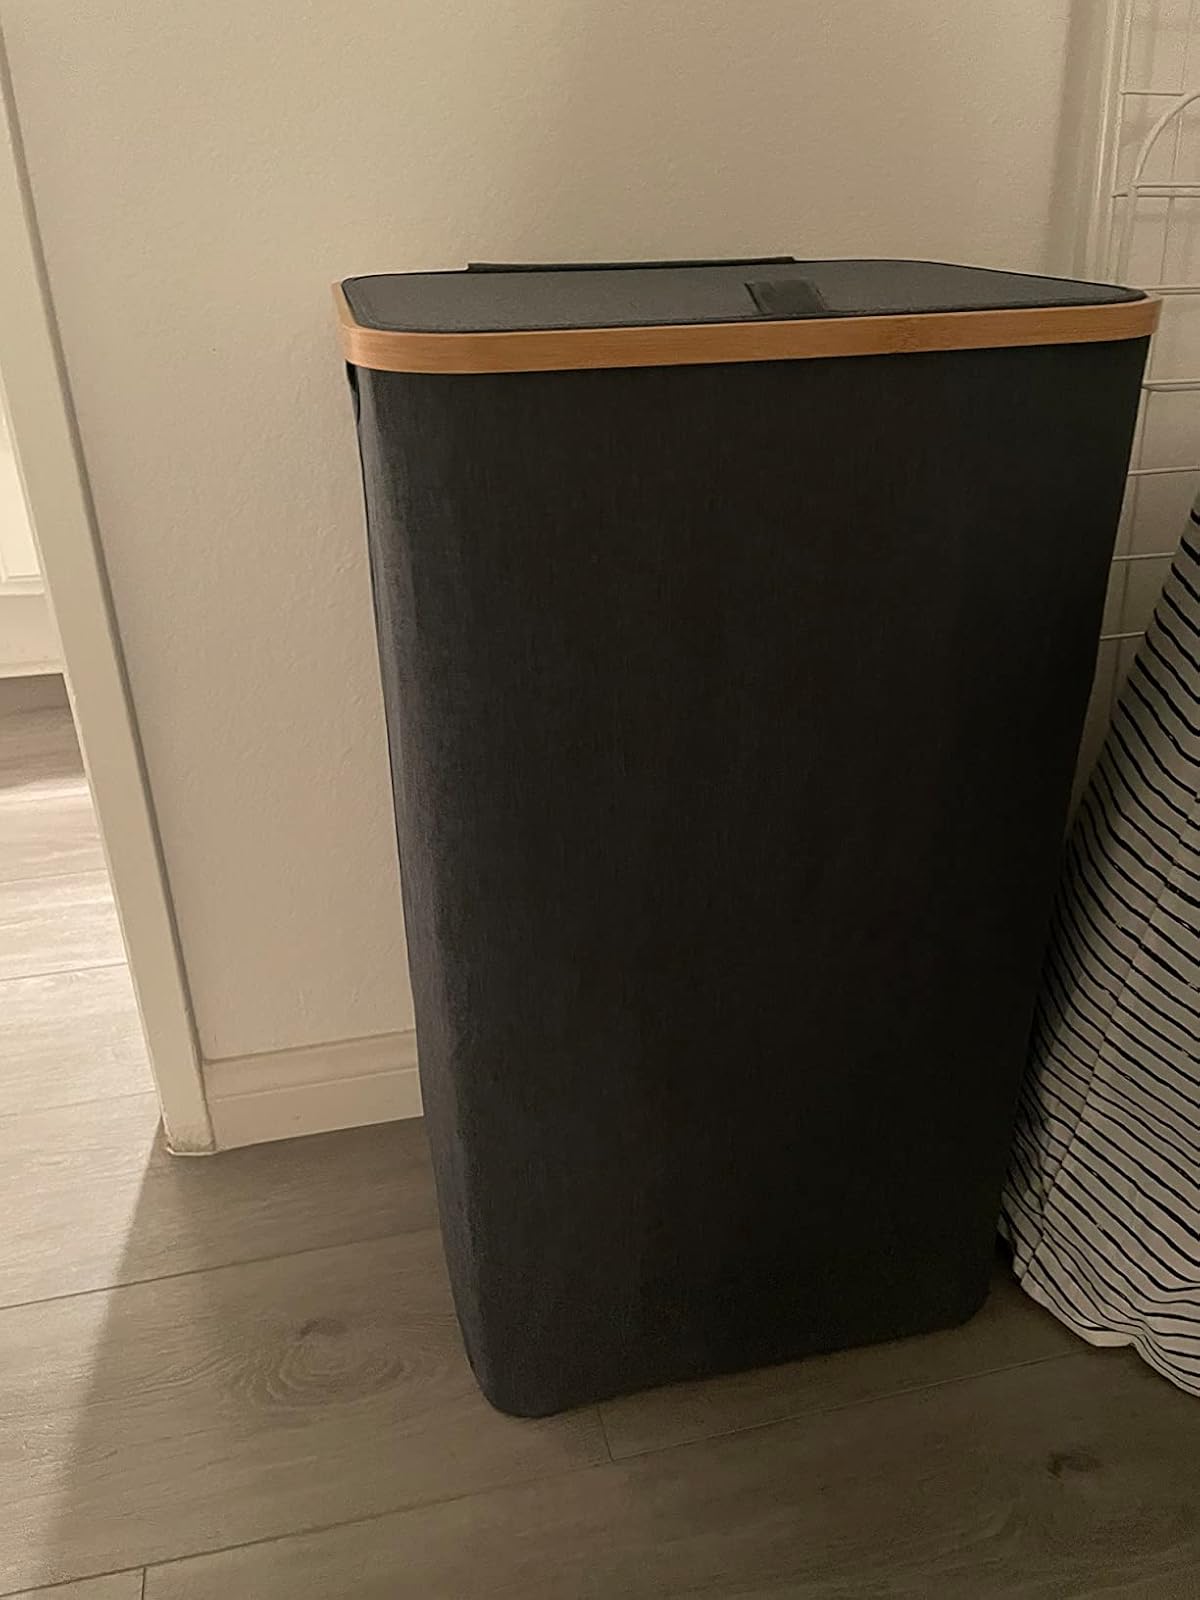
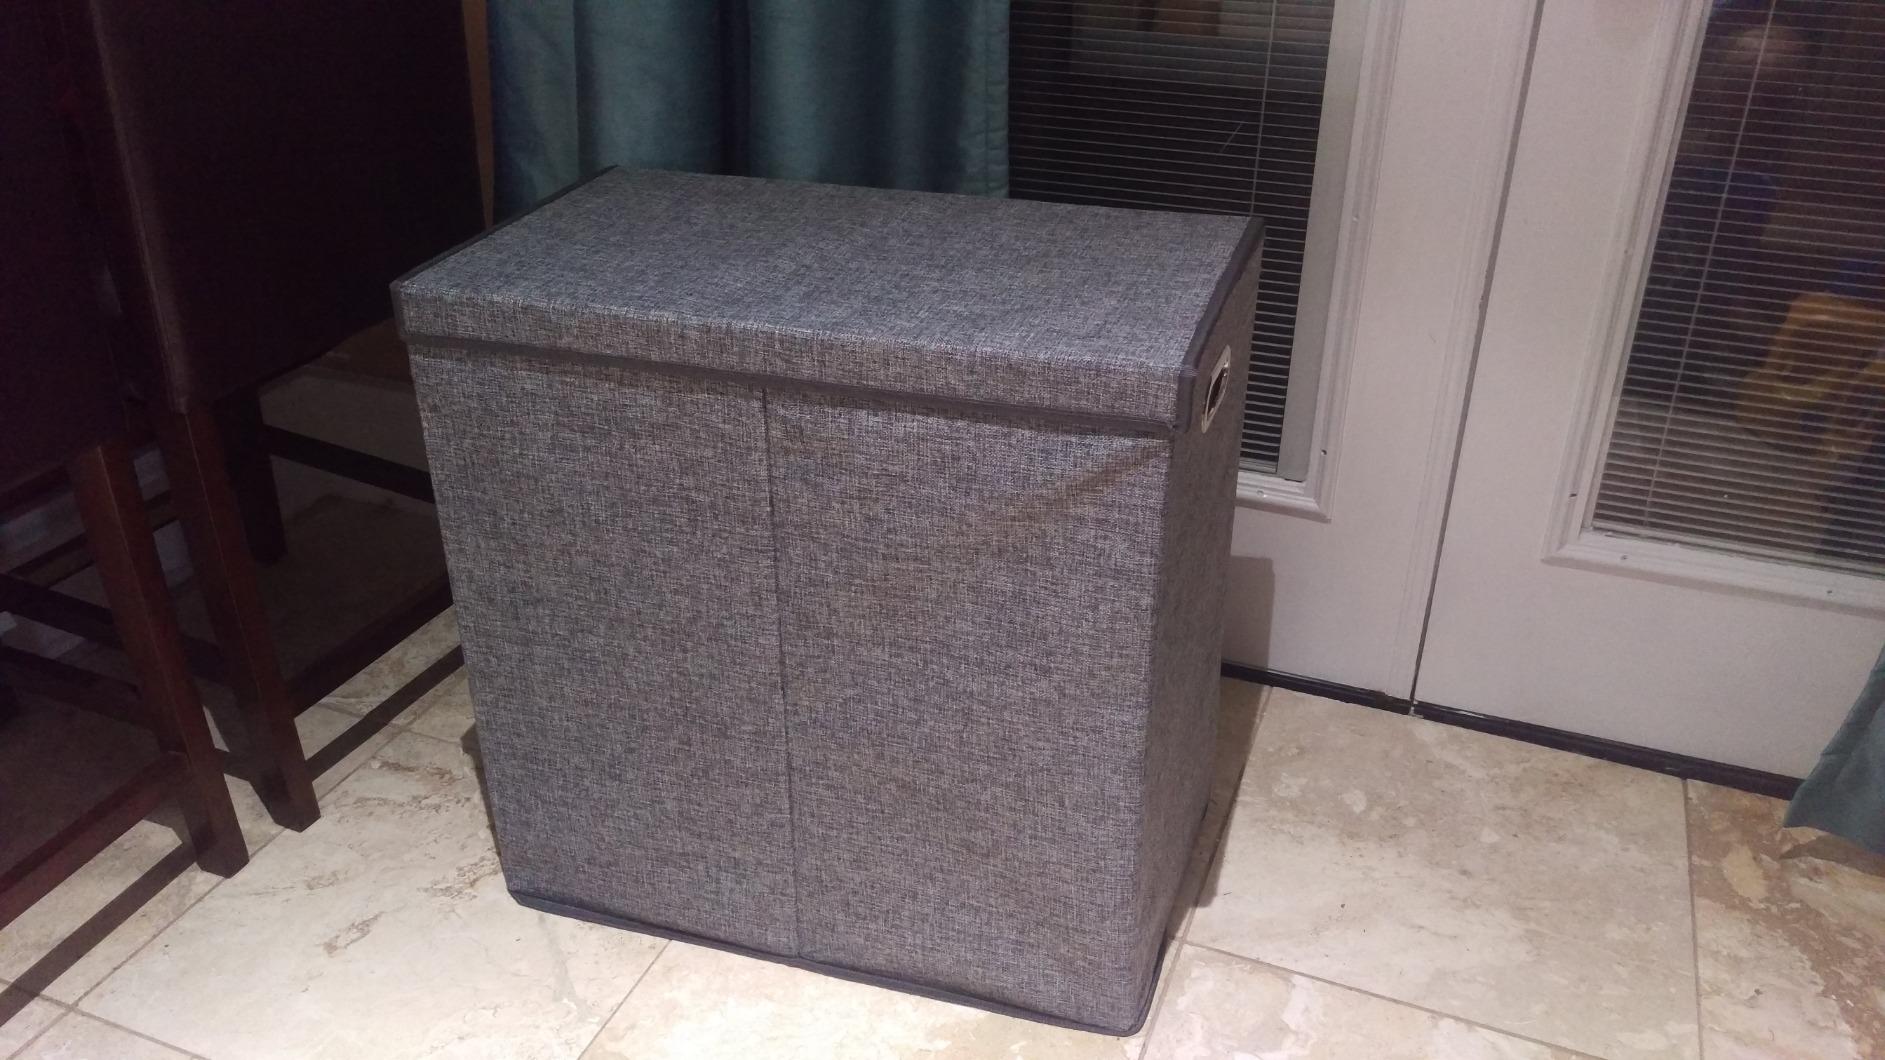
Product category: items_hamper
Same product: no